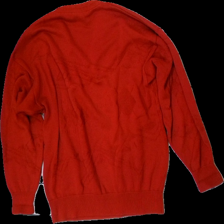
View: back
Type: Sweater
Category: Unisex
Brand: Not in the list
Brand text on label: NG
Colors: Red
Material: 60% acryl 40% cotton
Cut: V-collar
Size: L
Season: All
Price range: 50-100
Recommended usage: Reuse
Comment: vintage, made in sweden